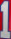
Number: 1